Happy Accidents (film)

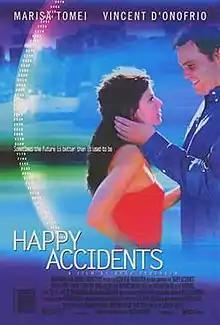
Theatrical release poster

Happy Accidents is a 2000 American science fiction romantic comedy film starring Marisa Tomei and Vincent D'Onofrio. The film follows Ruby Weaver, a New York City woman with a string of failed relationships, and Sam Deed, a man who claims to be from the year 2470. The film was shot almost entirely in Brooklyn, New York.